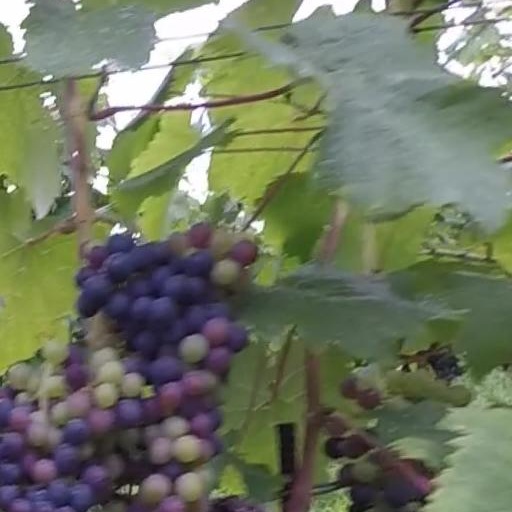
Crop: grape